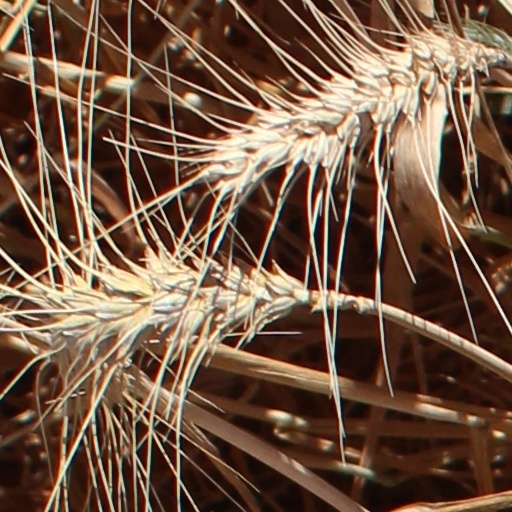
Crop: wheat